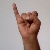
The image shows a hand gesture representing the letter 'I' in Indian Sign Language.